Remalle

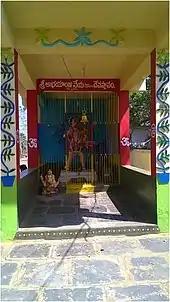
Hanuman Temple in Kotha Remalle Village

Kotha Remalle is a small village which is located in Bapulapadu Mandal. The village has 100 houses and a population of 1000 people.